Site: brandenburg
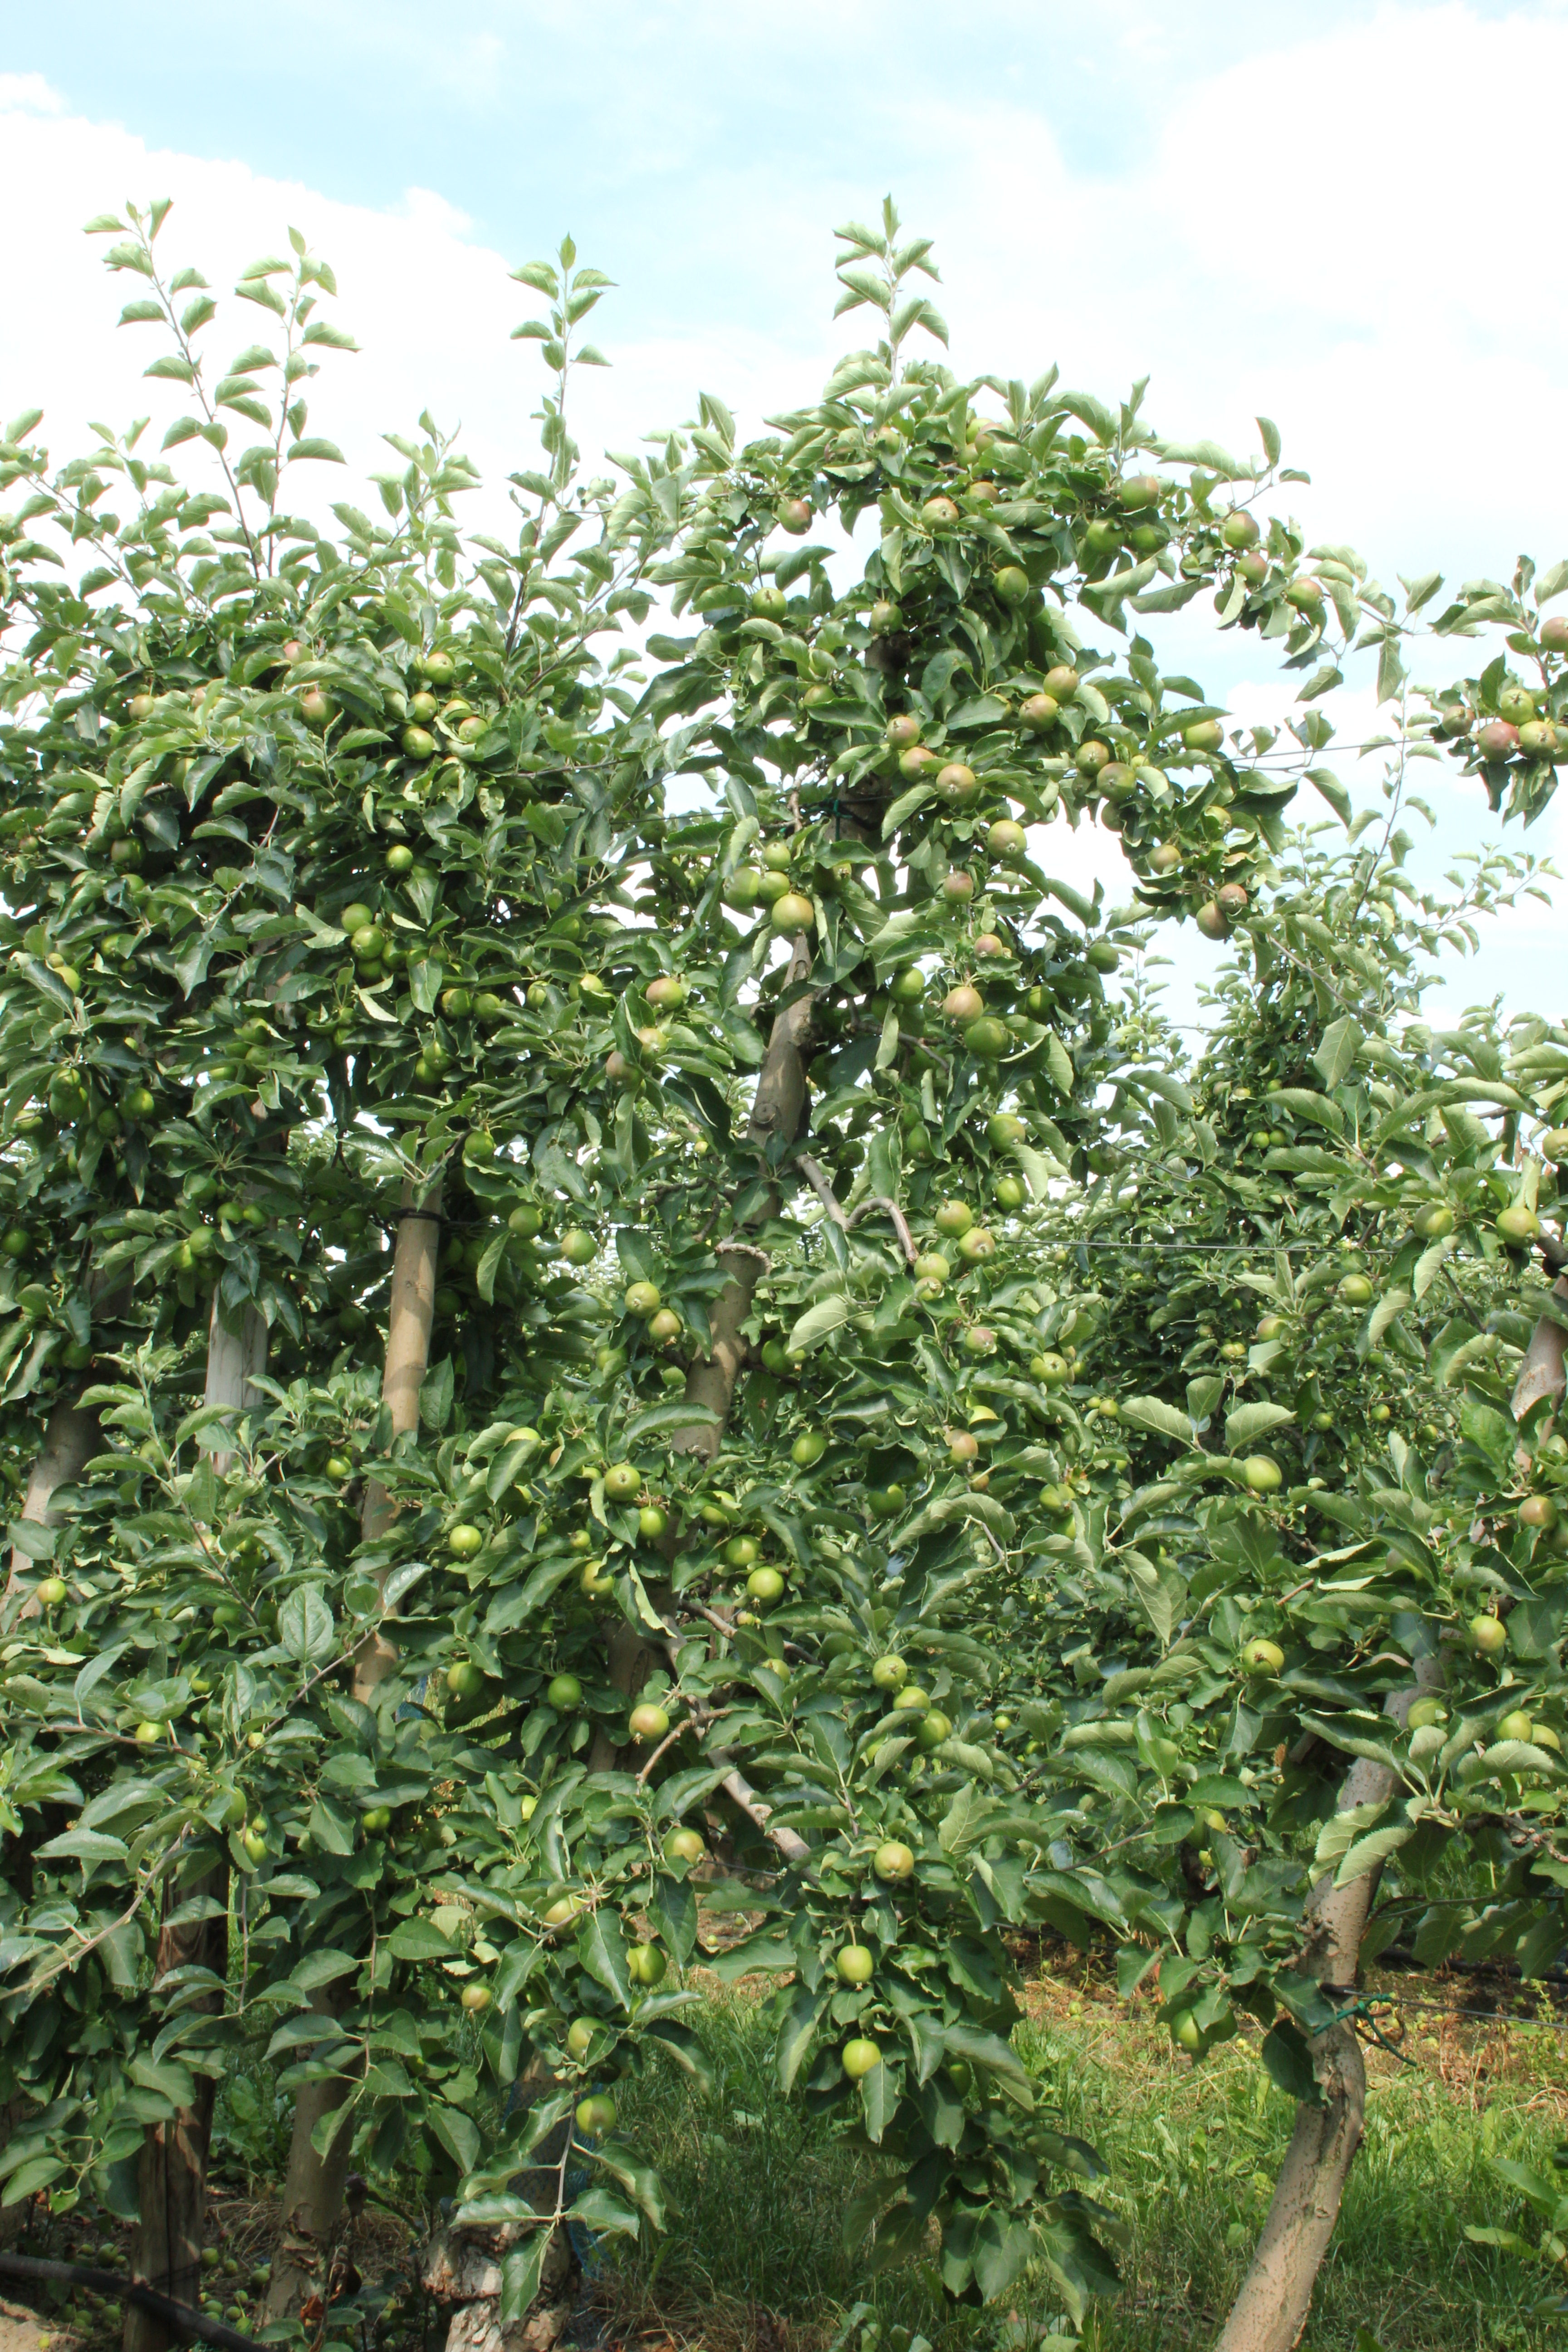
Growth stage (BBCH 74): Development of fruit